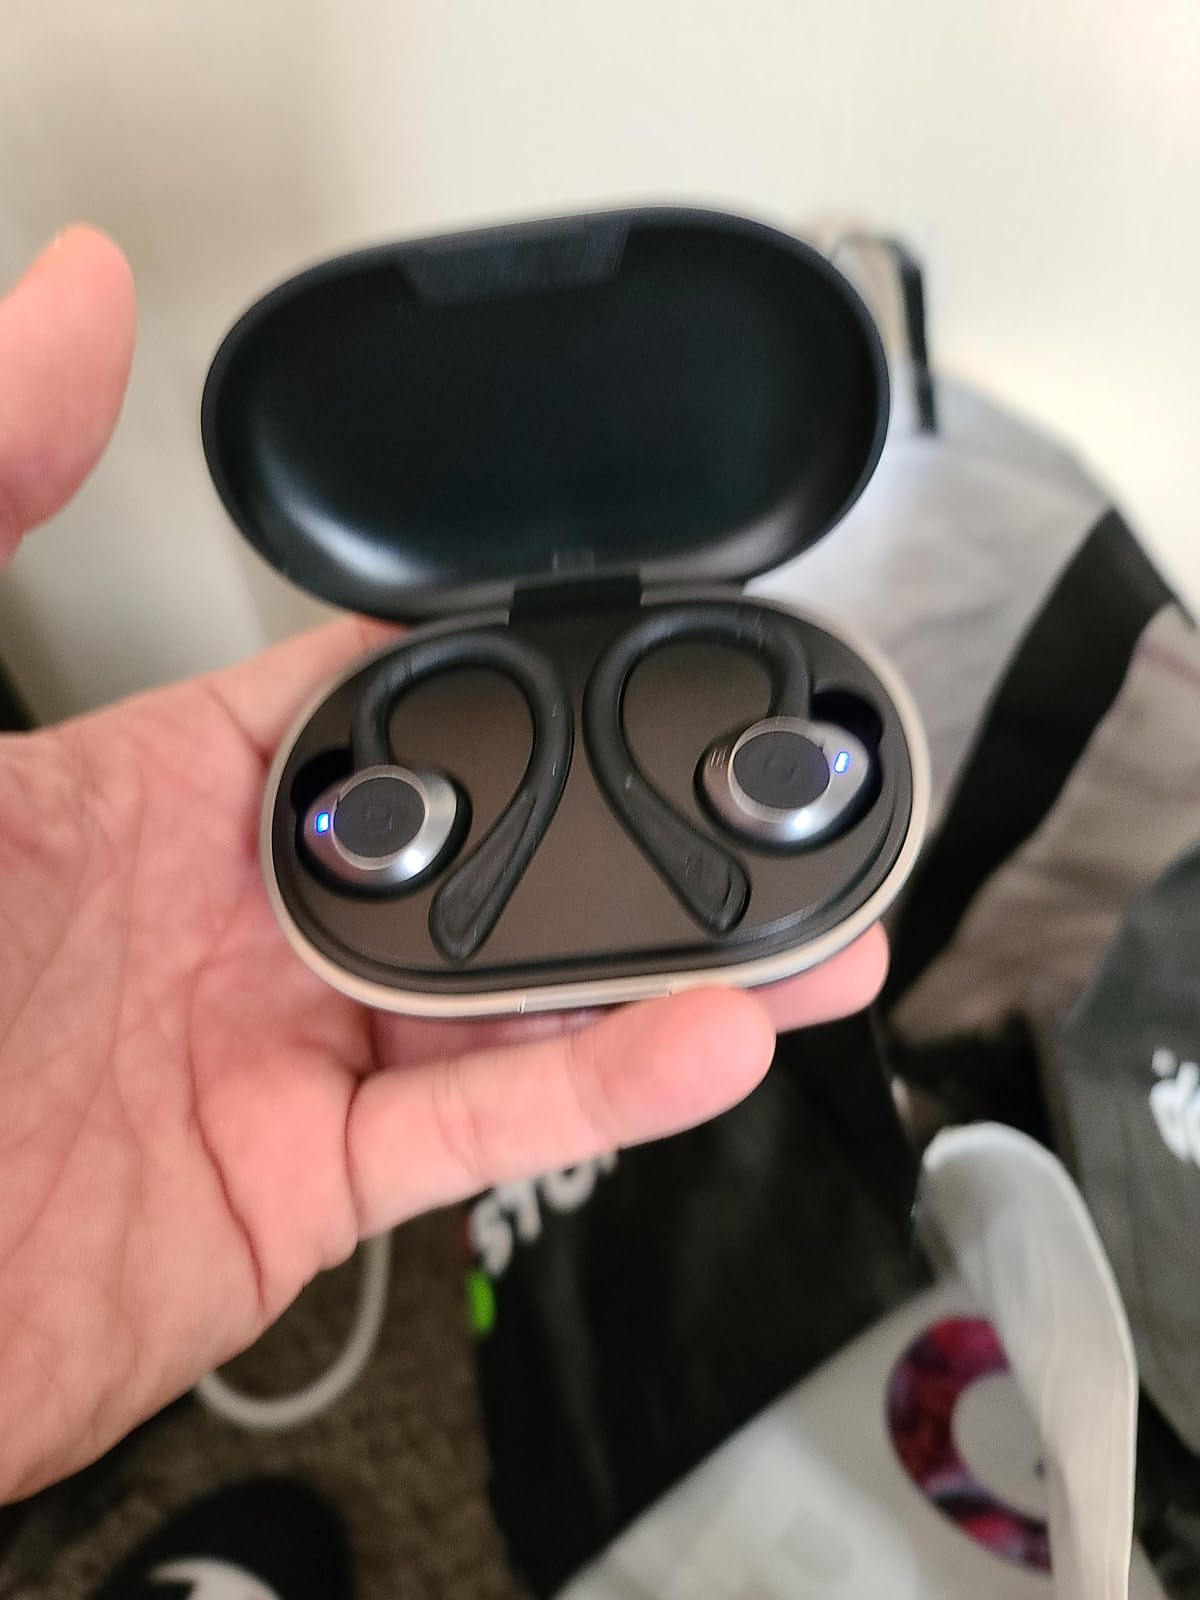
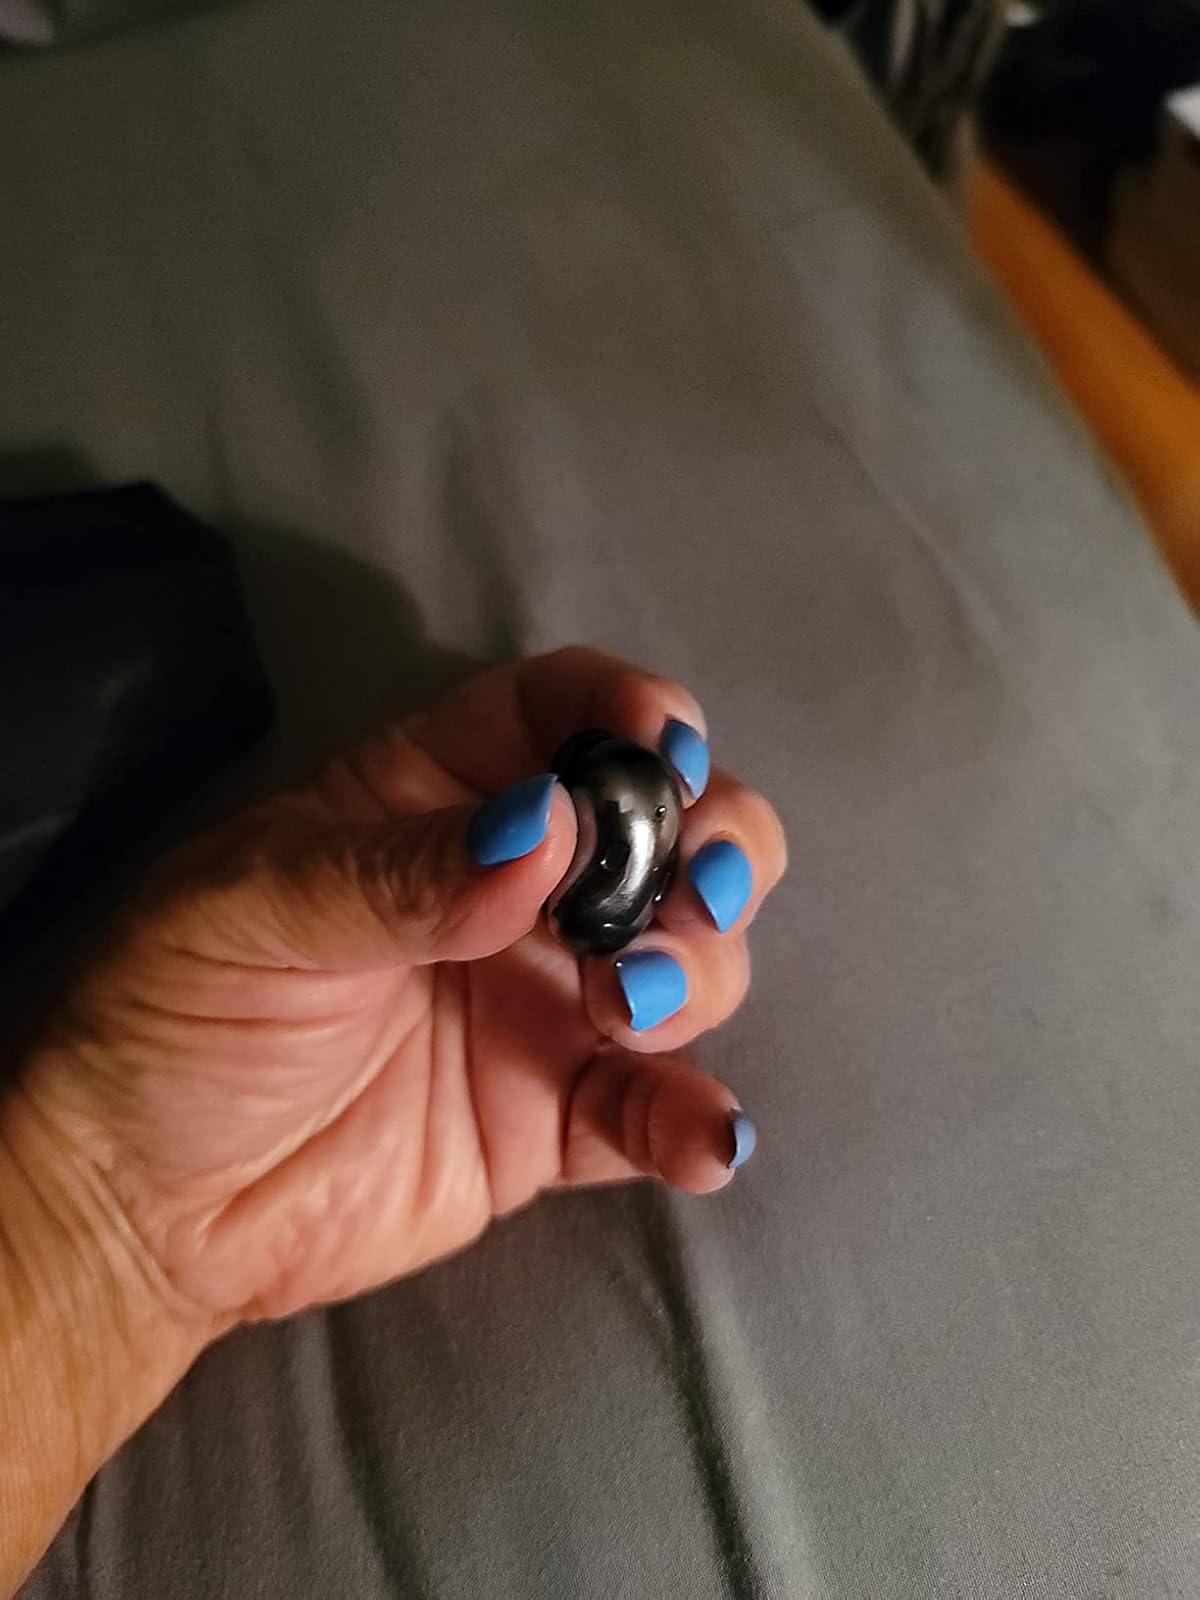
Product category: earbuds
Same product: no